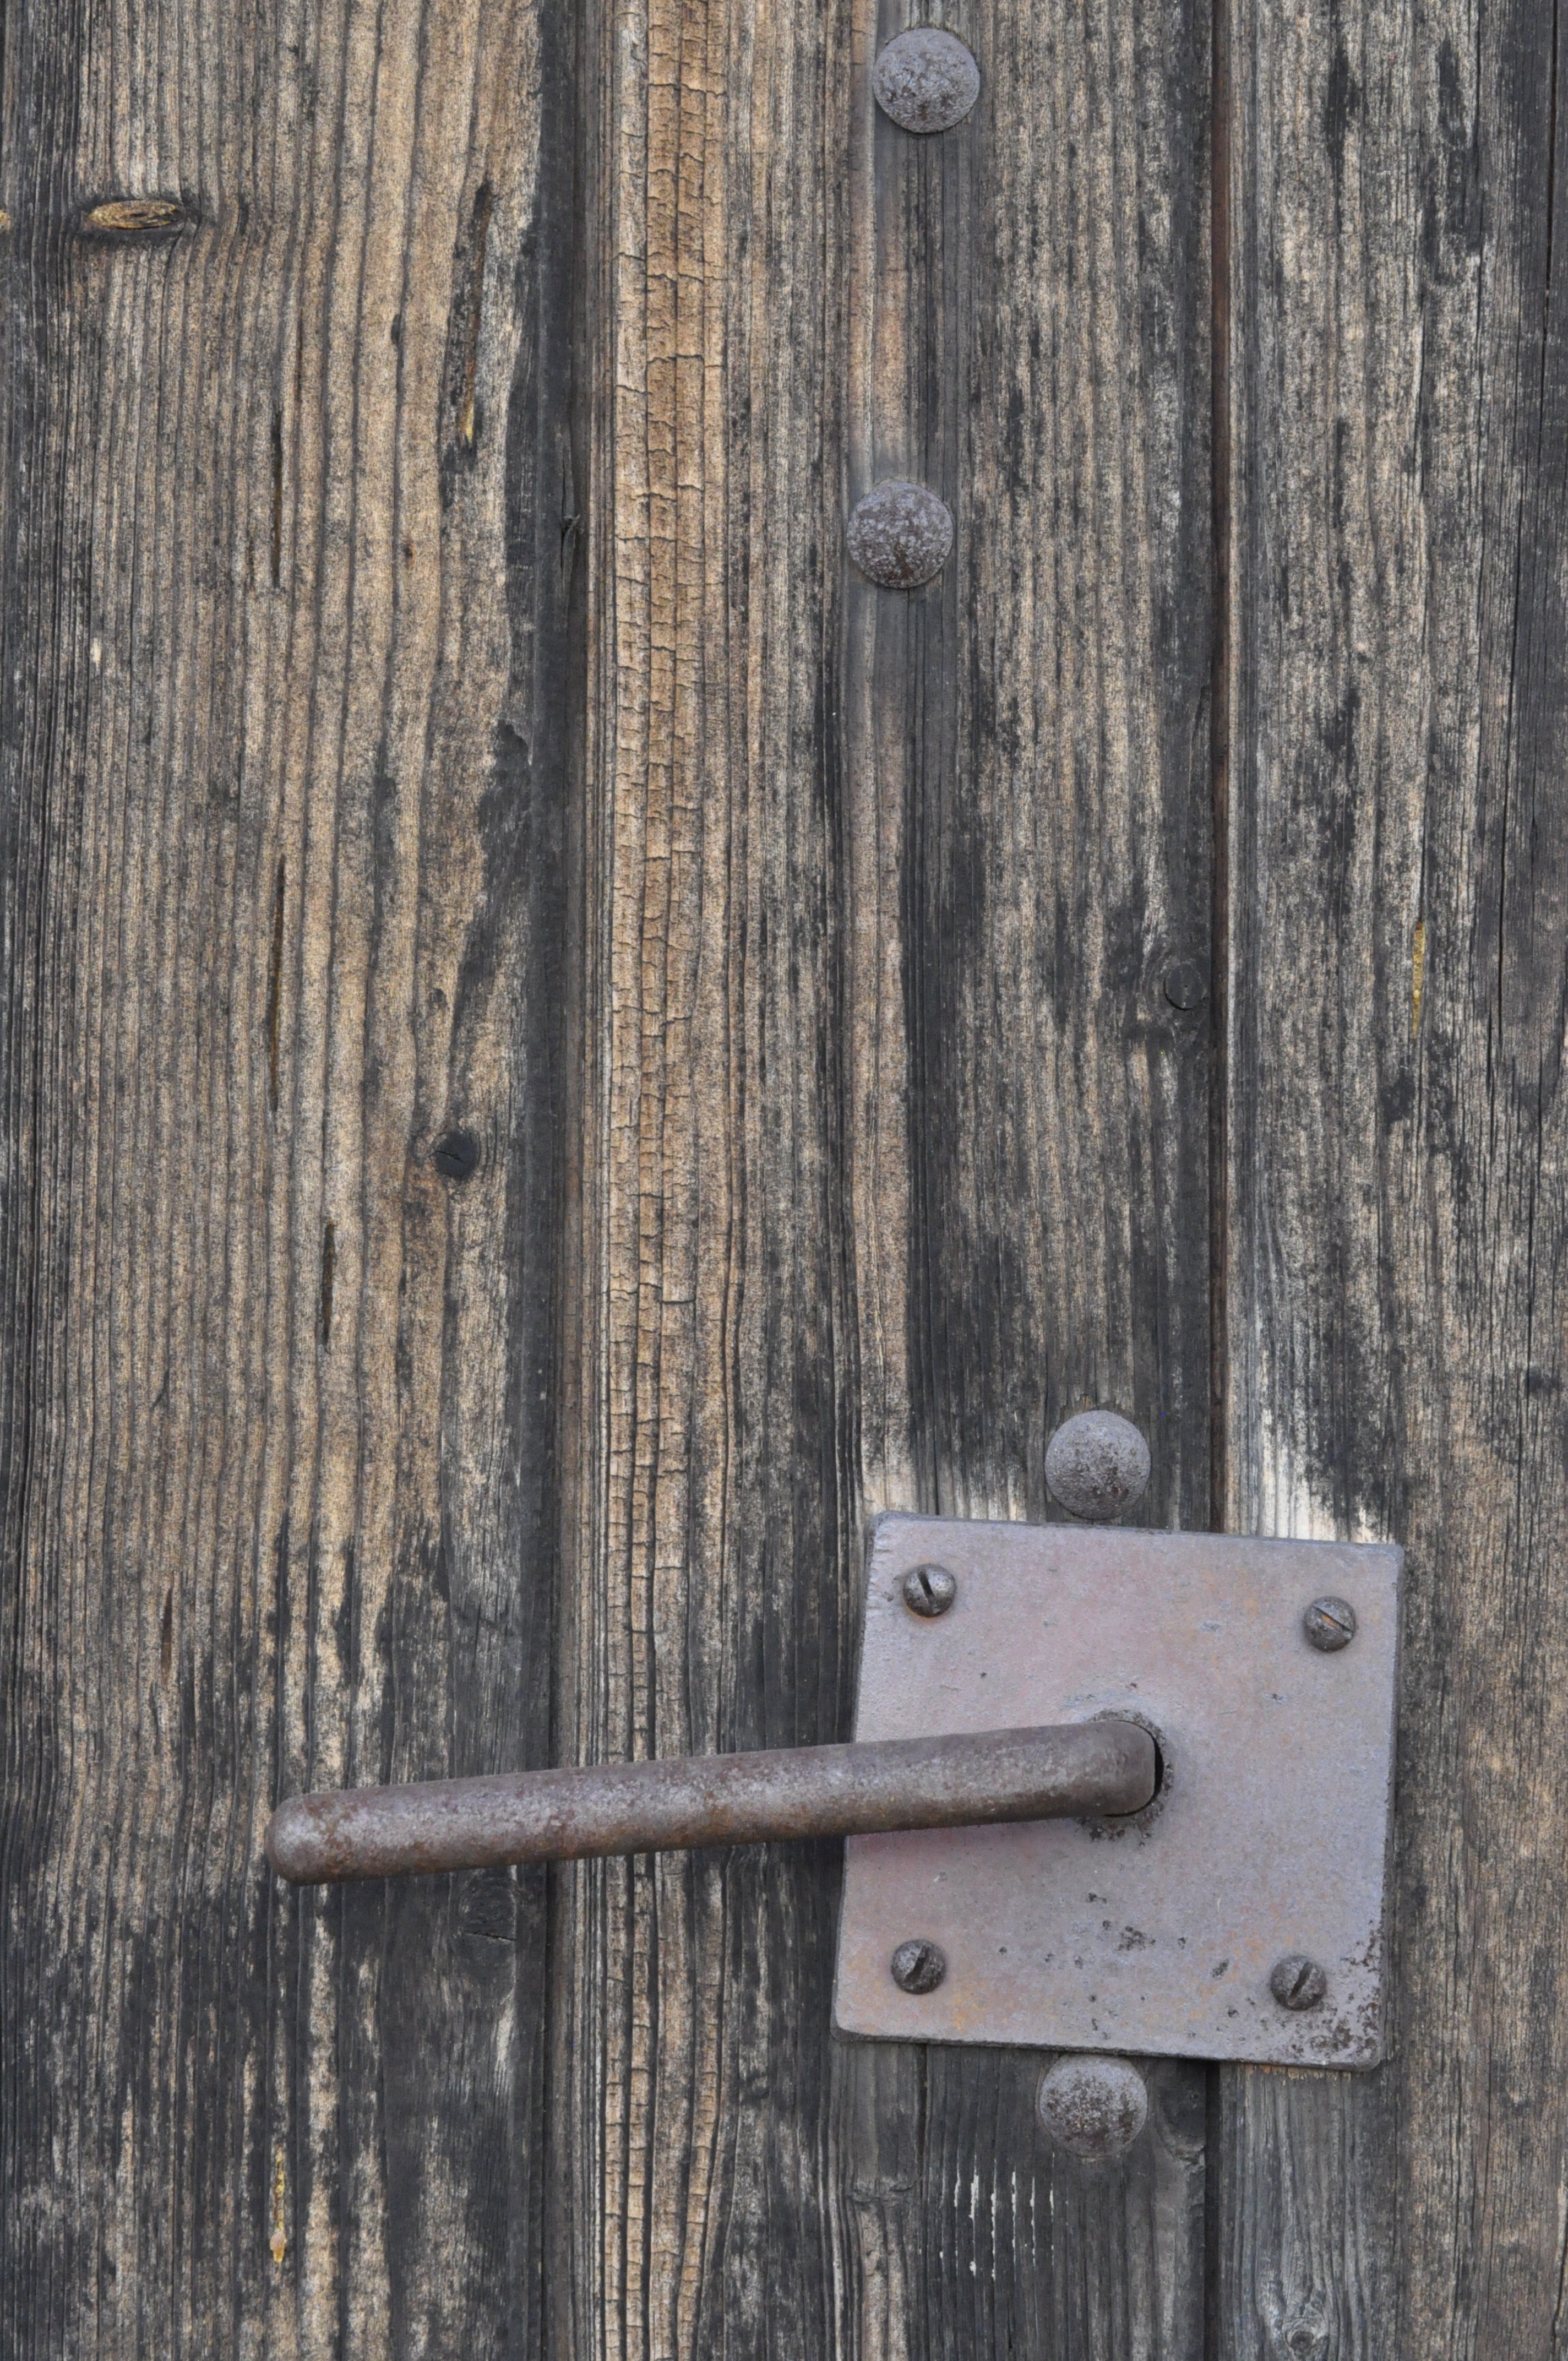
nature, structure, wood, grain, texture, floor, old, wall, rust, pattern, metal, brown, decay, door, weathered, cracked, background, boards, rusty, rusted, iron, auburn, cracks, textures, fibers, stainless, annual rings, door handle, wall tiling, rusty red, wood texture, wood surface, man made object, handle iron, door buckle